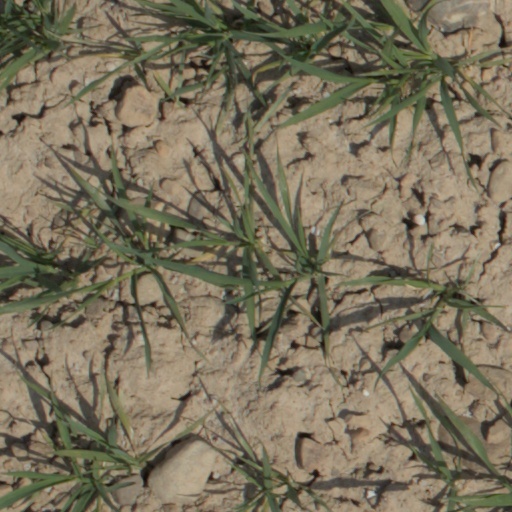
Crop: wheat